Oyster Yachts

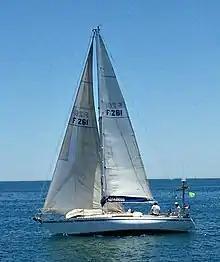
UFO 34 the first yacht produced by Oyster Marine

In 1978 Oyster Marine introduced a 46 ft cruising ketch designed by Holman & Pye, pioneering the Deck Saloon feature that has since become the company's trademark. Oyster continued to increase the size of its vessels, launching a 53 ft design by Rob Humphreys in 1997 followed by a 62 ft Humphreys' design in 2002. Today, Oyster Yachts builds sailboats ranging from 56 ft to 125 ft, all designed by Rob Humphreys and the Oyster Design Team.